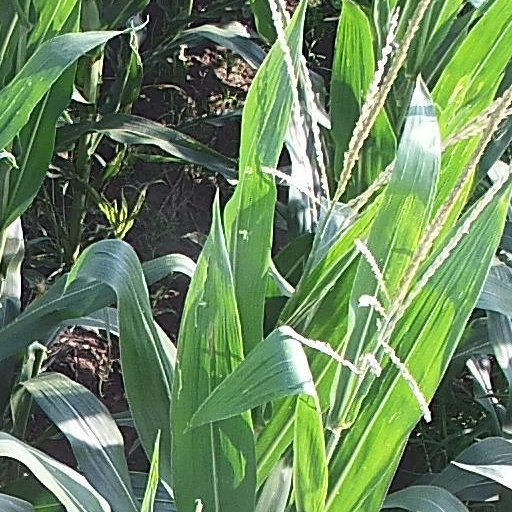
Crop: maize; corn